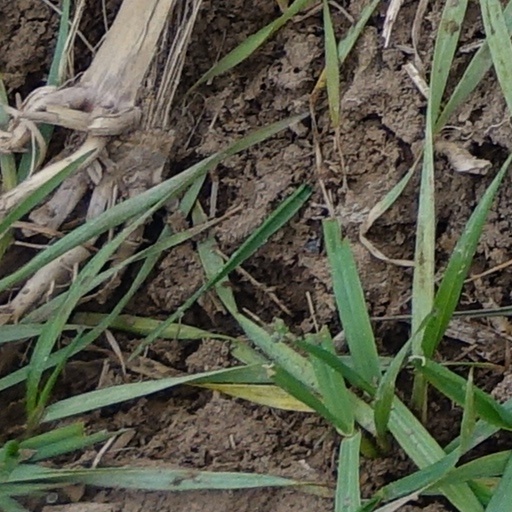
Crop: wheat